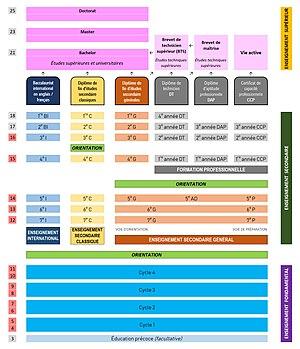
Système éducatif luxembourgeois (à partir de 2018-2019)